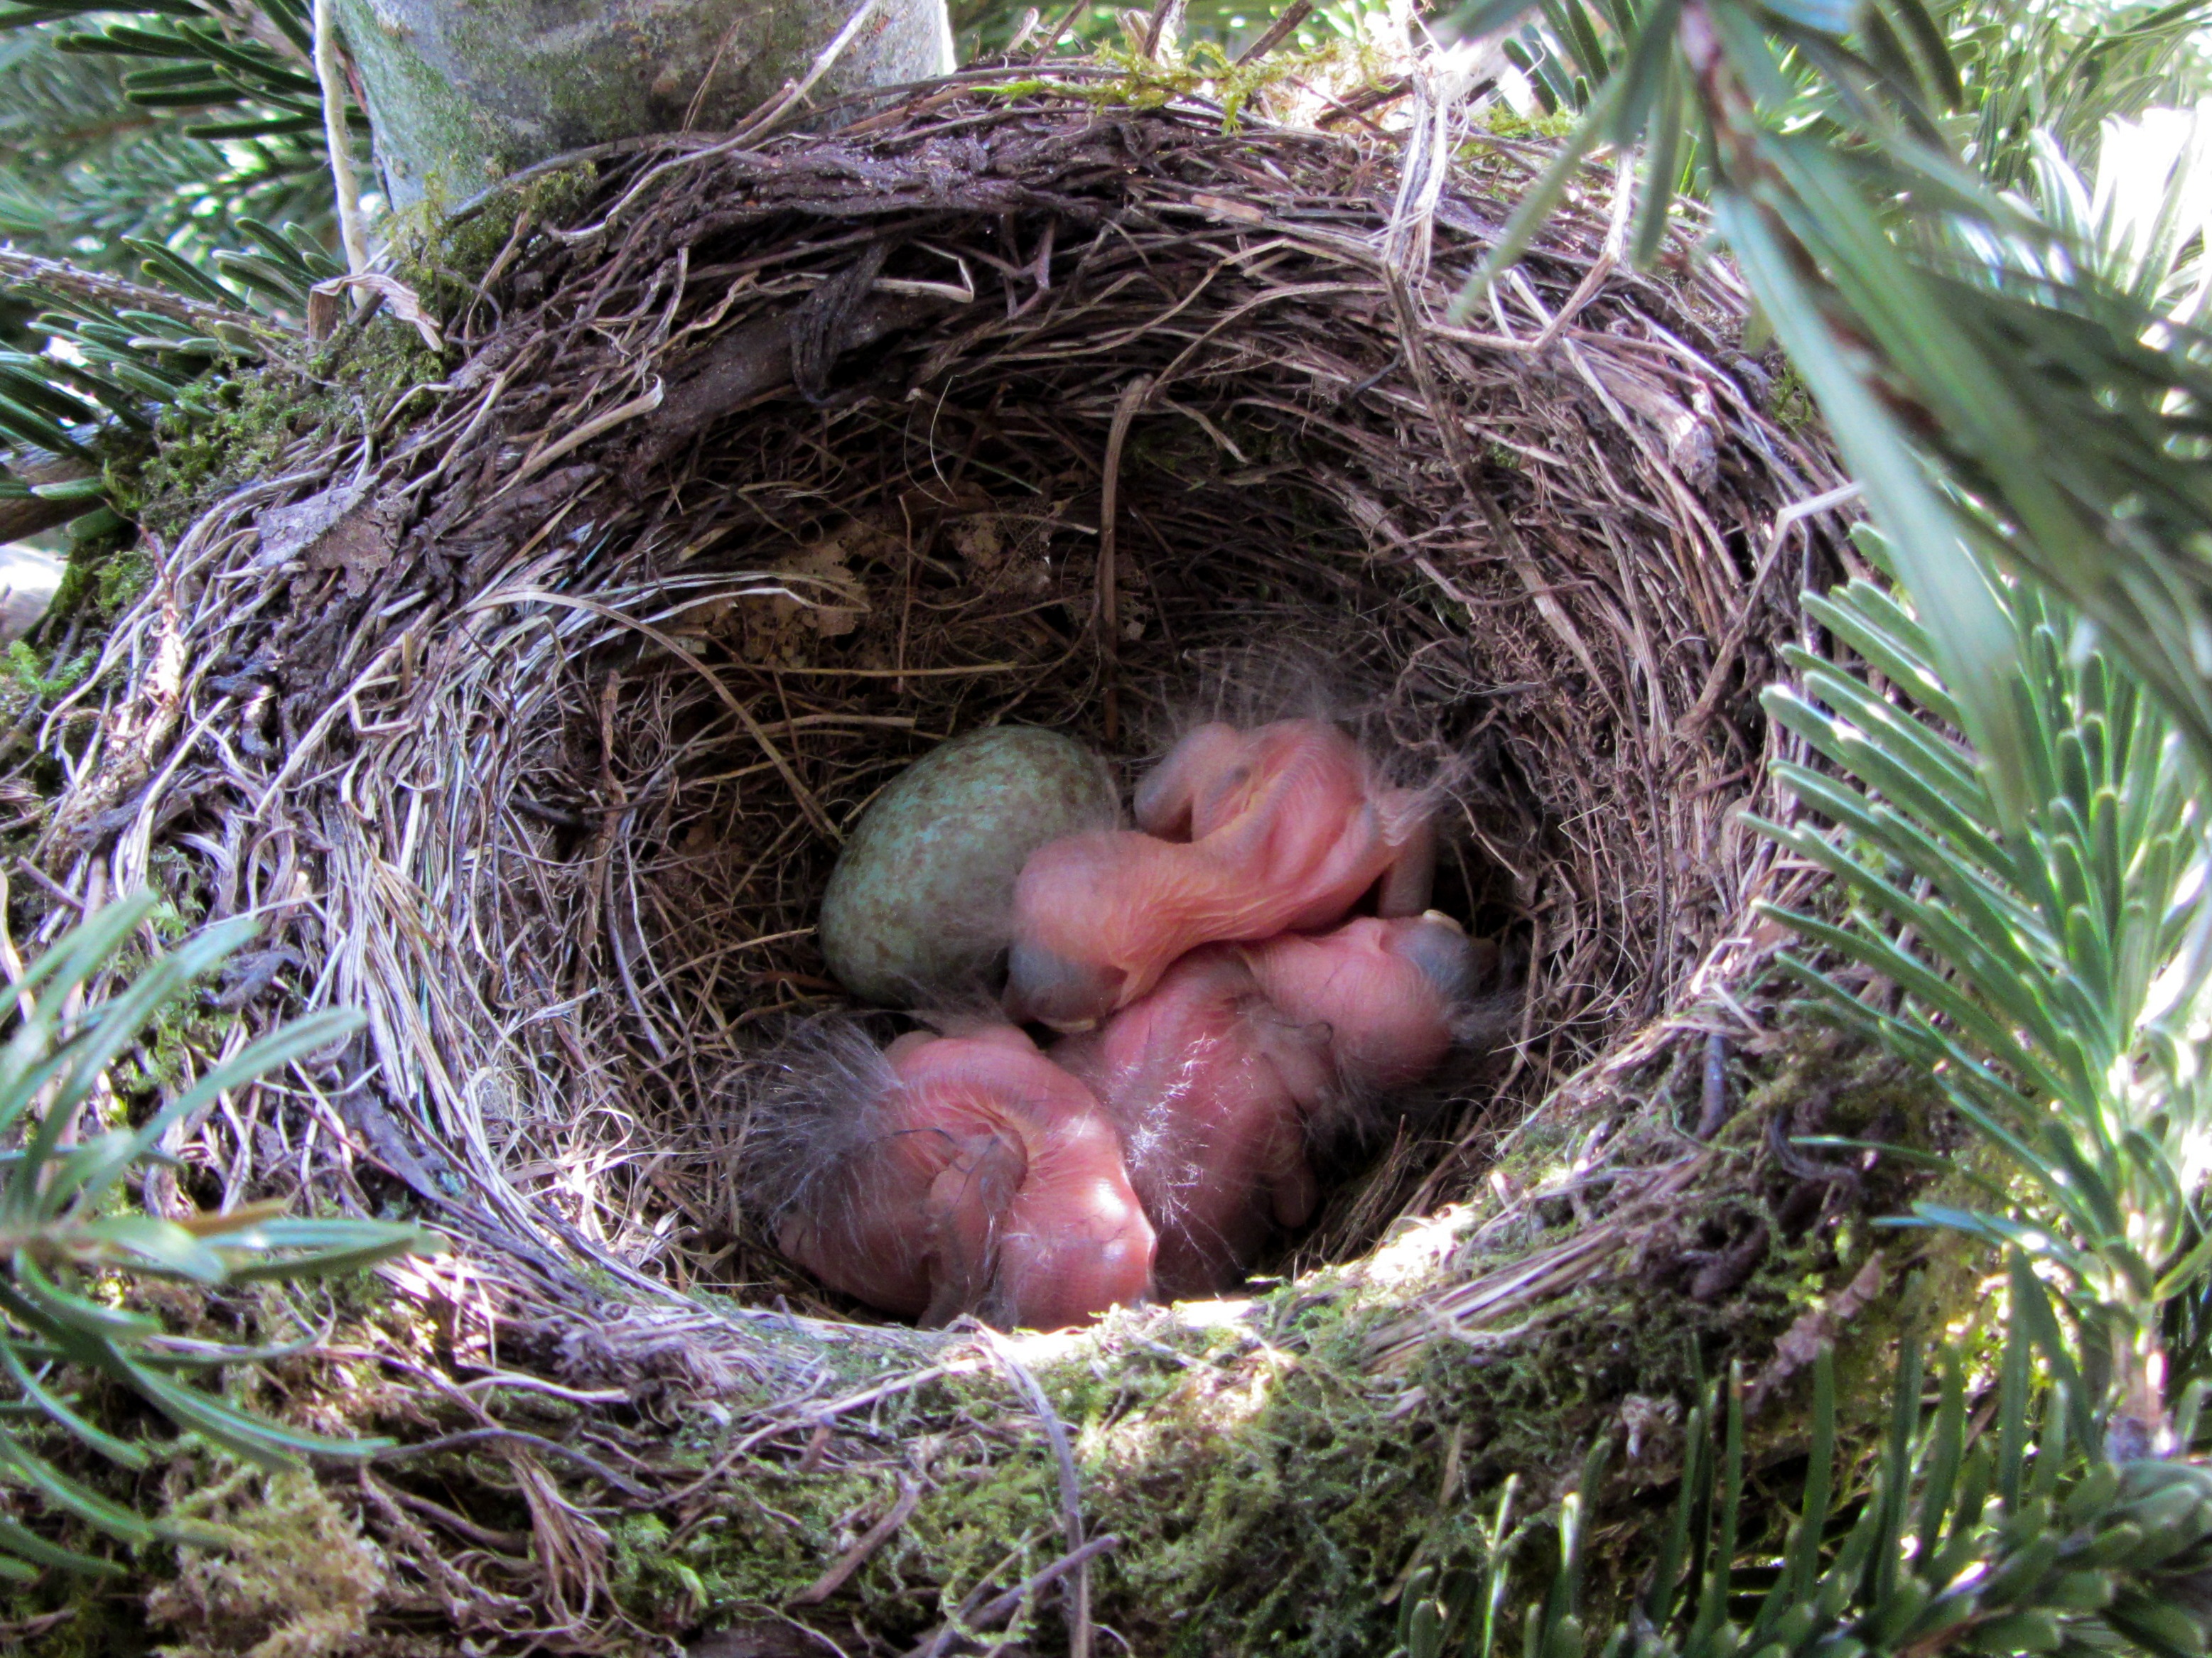
bird, spring, fauna, egg, bird nest, nest, blackbird, bird's nest, bird eggs, blackbird nest, bird young, perching bird